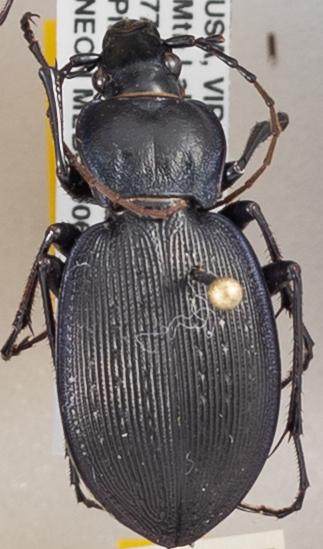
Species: Carabus goryi
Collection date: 2018-07-03 04:00:00
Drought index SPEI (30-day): -0.916
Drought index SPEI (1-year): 0.42
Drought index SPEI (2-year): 0.406